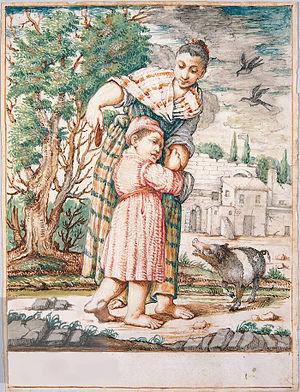
Le castagnaccio est un gâteau de farine de châtaignes que l'on trouve généralement en Italie, dans les régions de Toscane, Ligurie, Piémont et Émilie-Romagne, et en Corse.
Cette page concerne l'année 1736 en arts plastiques.
Bertoldo, Bertoldino e Cacasenno est le recueil, publié pour la première fois en 1620, de trois récits de Giulio Cesare Croce et d'Adriano Banchieri.